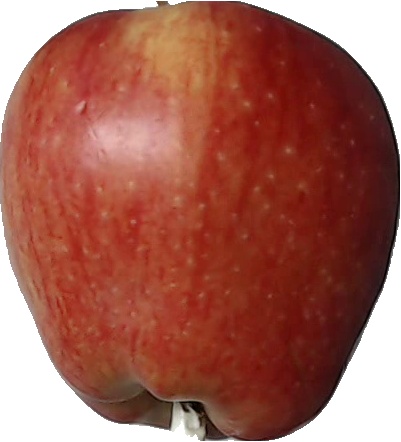
Label: apple_red_1